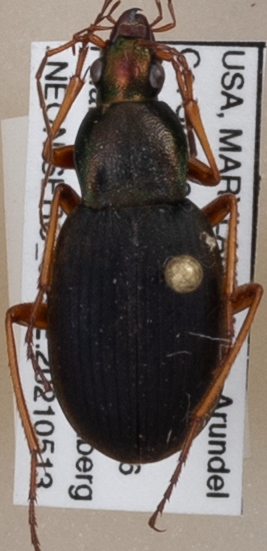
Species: Chlaenius aestivus
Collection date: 2021-05-13
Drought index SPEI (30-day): -1.038
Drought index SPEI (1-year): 1.69
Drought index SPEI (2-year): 1.19